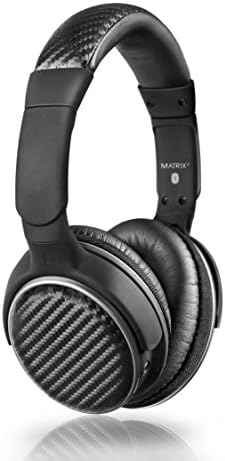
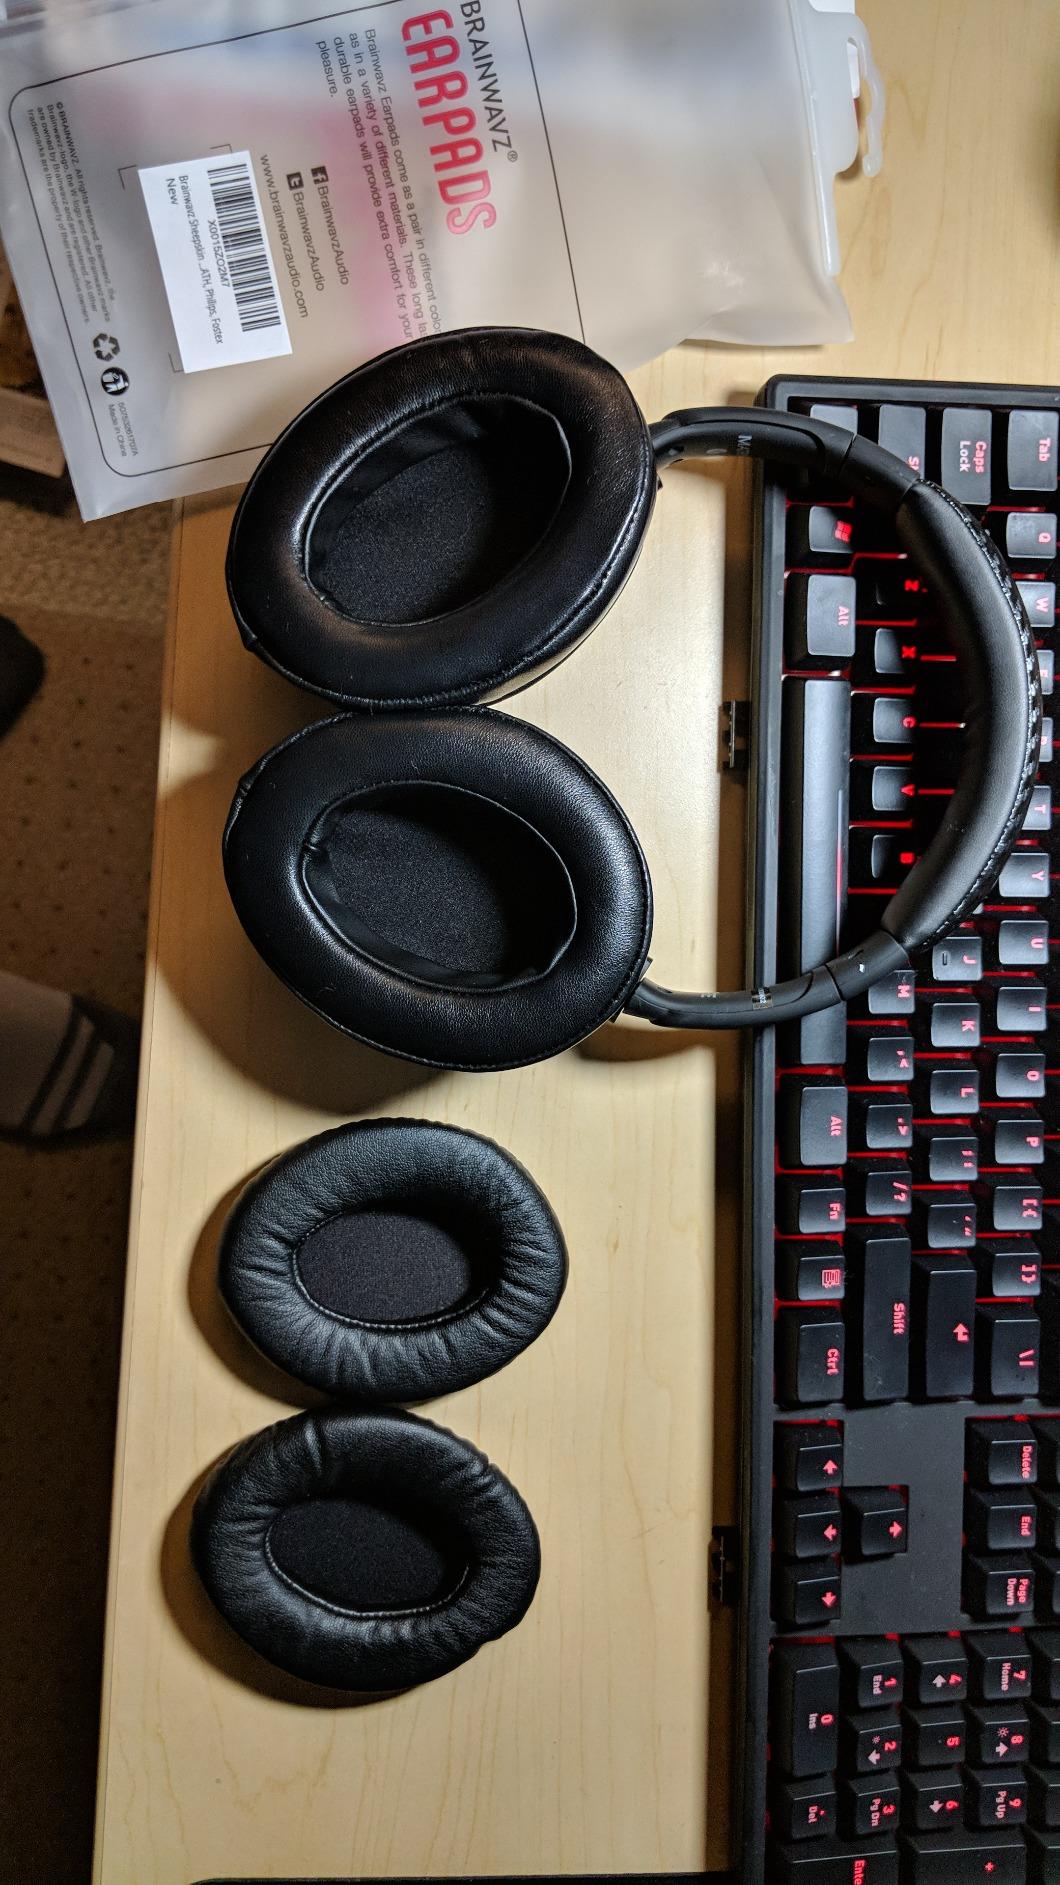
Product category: headphones
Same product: yes